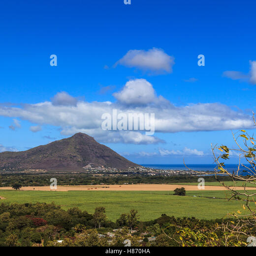
view across to mountain by the village on the west coast